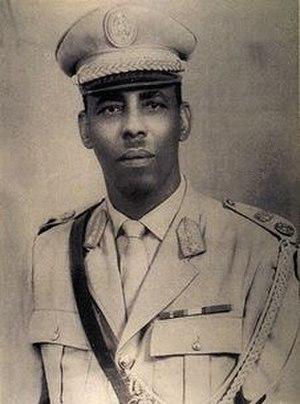
Mohamed Siad Barre, né le 6 octobre 1919 à Ganane et mort le 2 janvier 1995 à Lagos, est un officier et homme politique somalien.
L'islam constitue, depuis plus de 1400 ans, une part majeure de l'identité somalienne et est la religion de quasiment tous les Somaliens : les sources varient entre 99,8 % et 100 % pour les sources somaliennes.